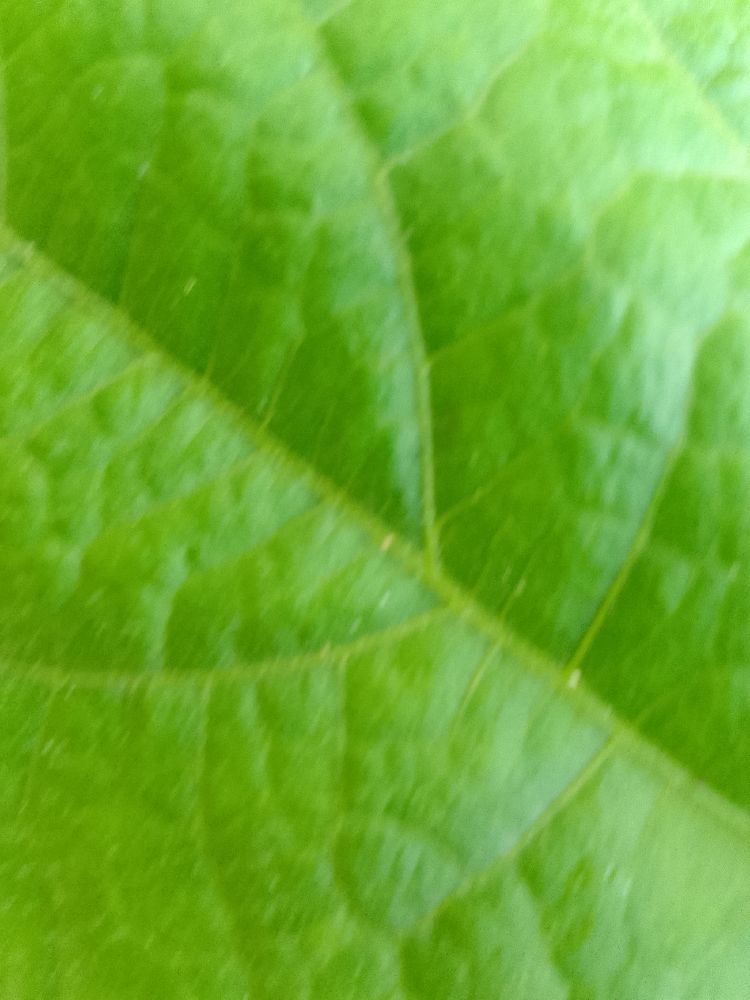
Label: healthy